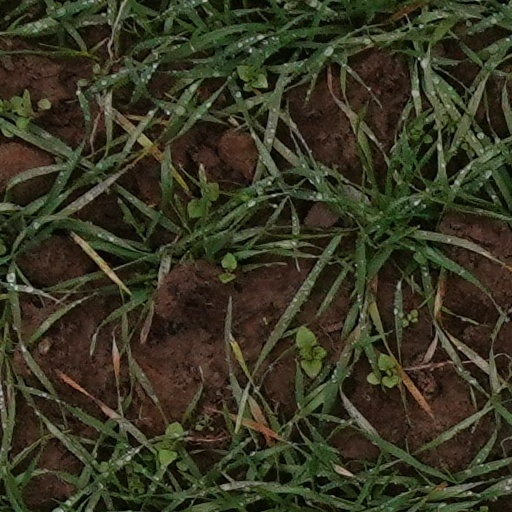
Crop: wheat